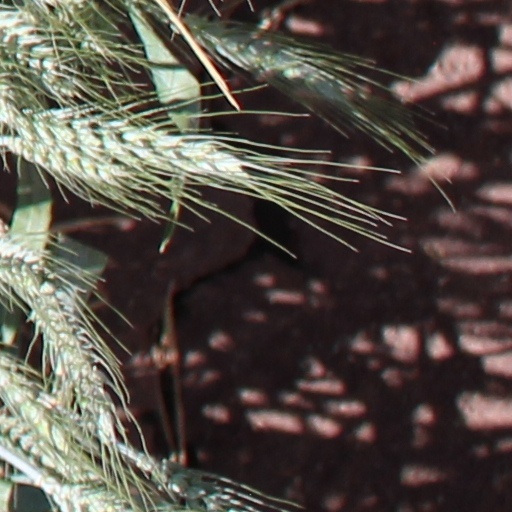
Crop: wheat